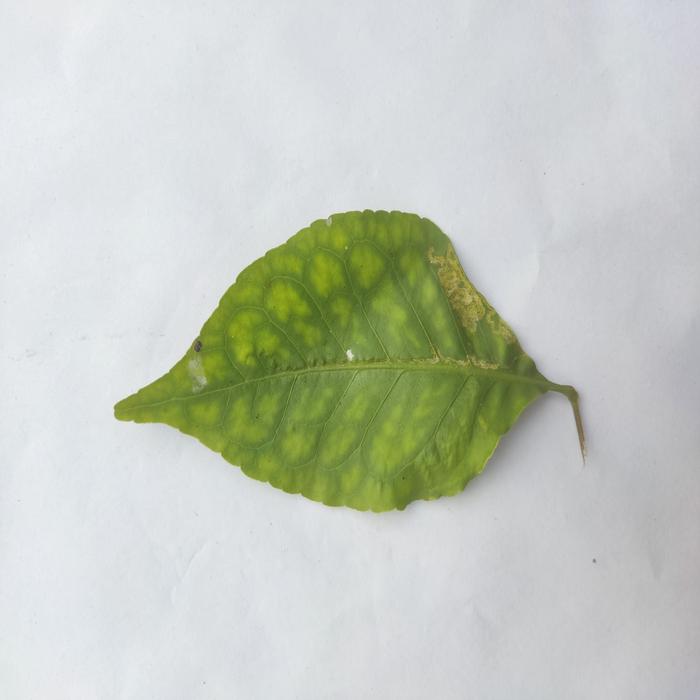
Crop: Aegle Marmelos
Leaf condition: Leaf_Spot